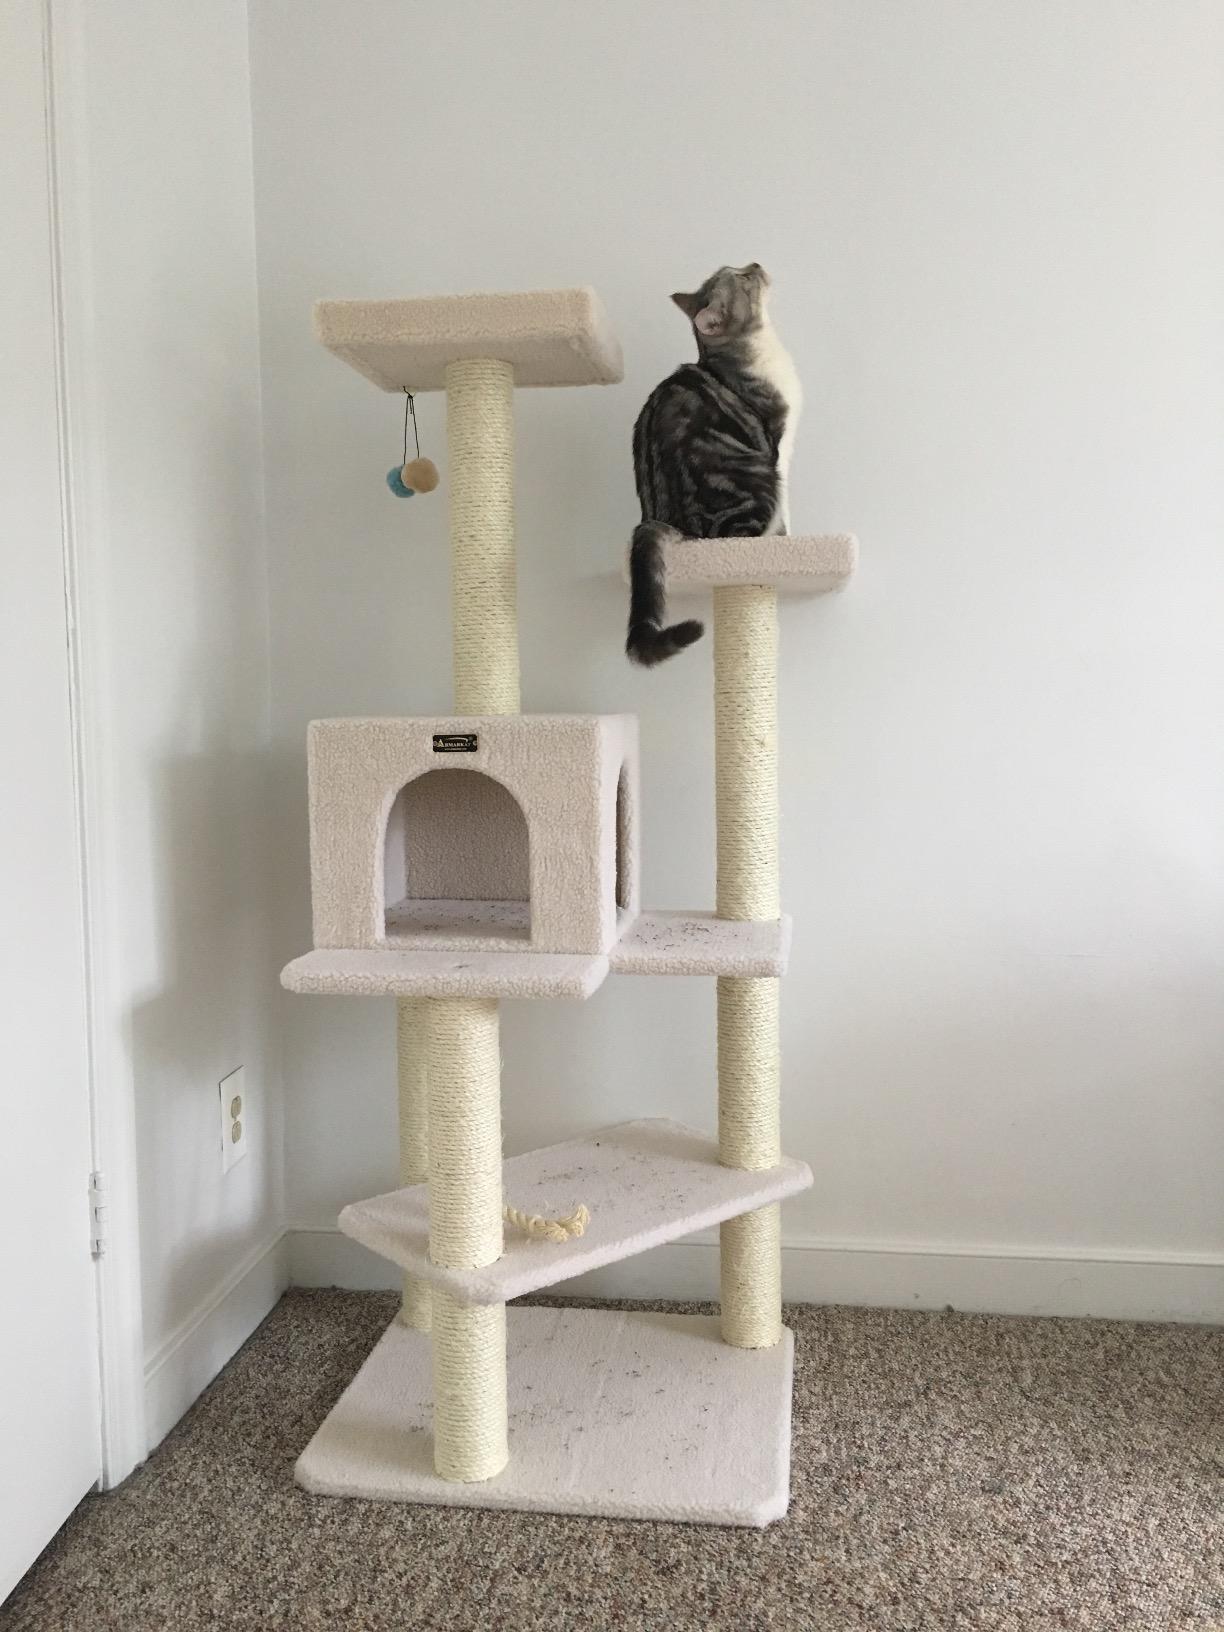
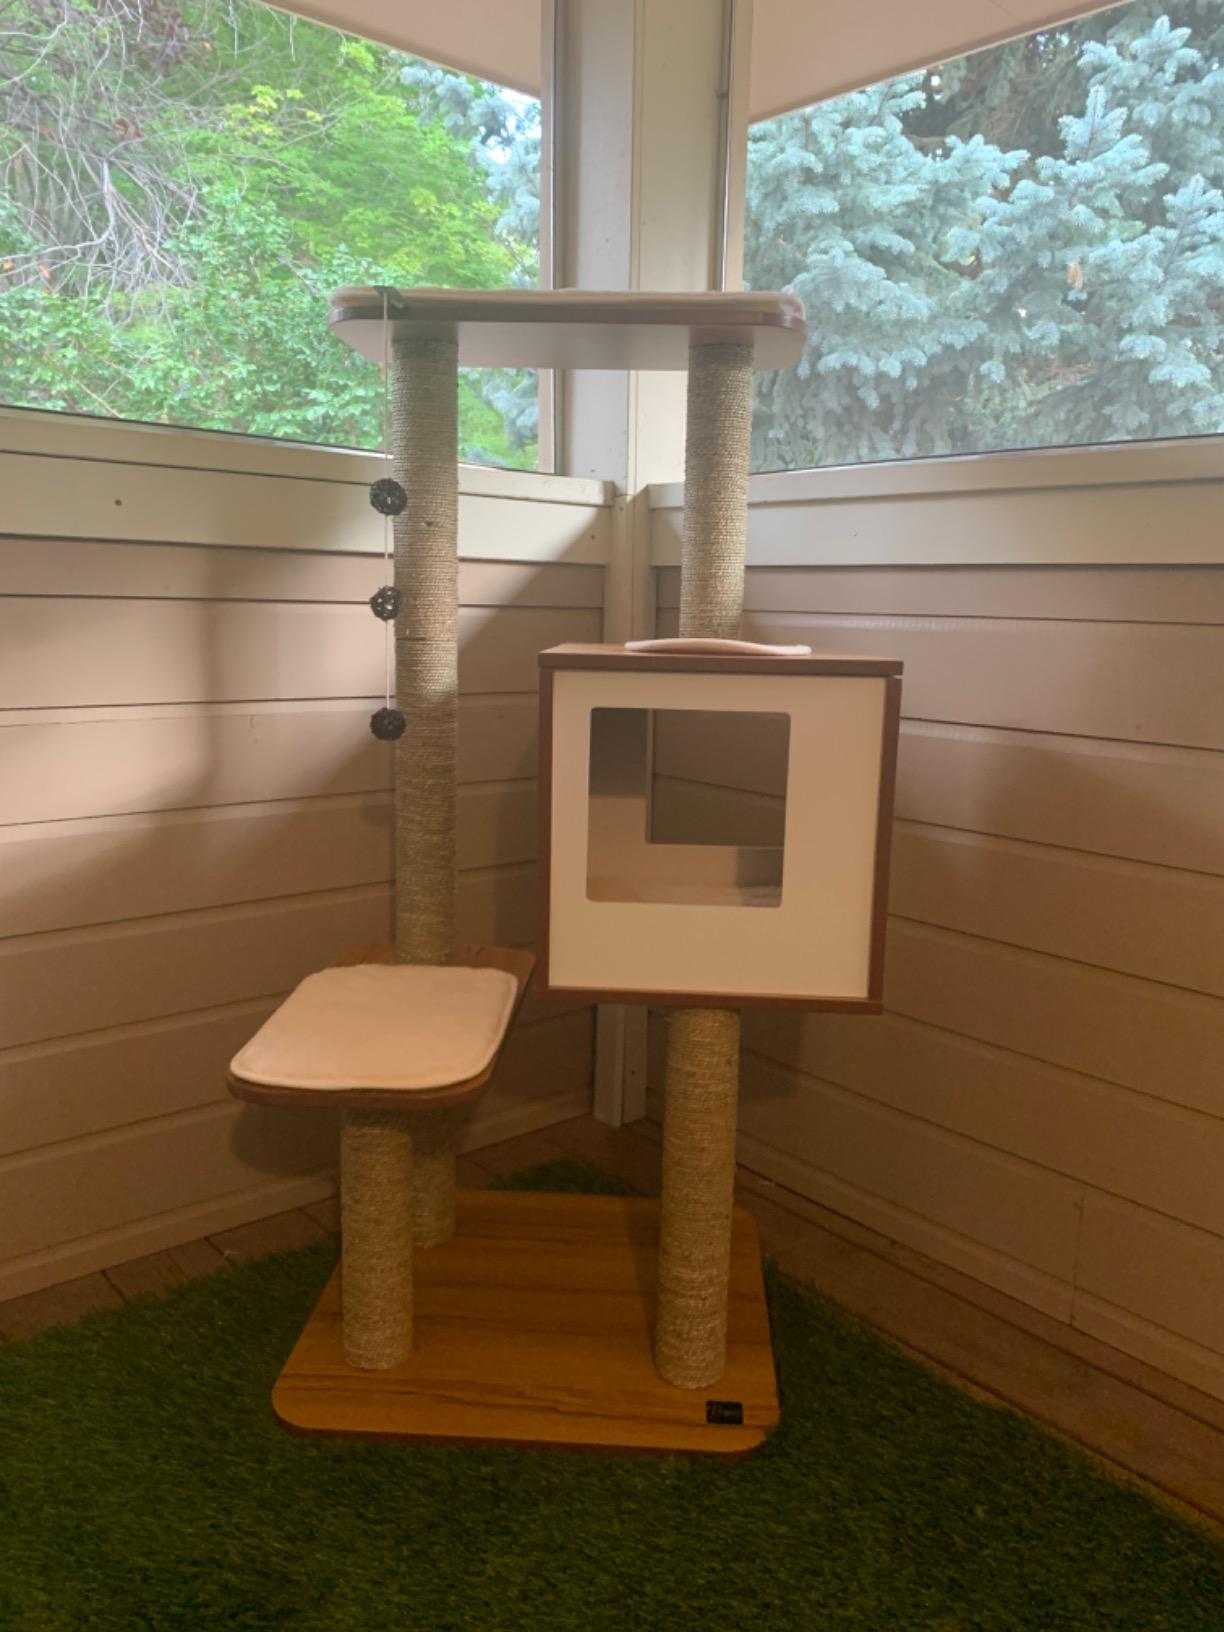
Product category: items_cat tree
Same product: no